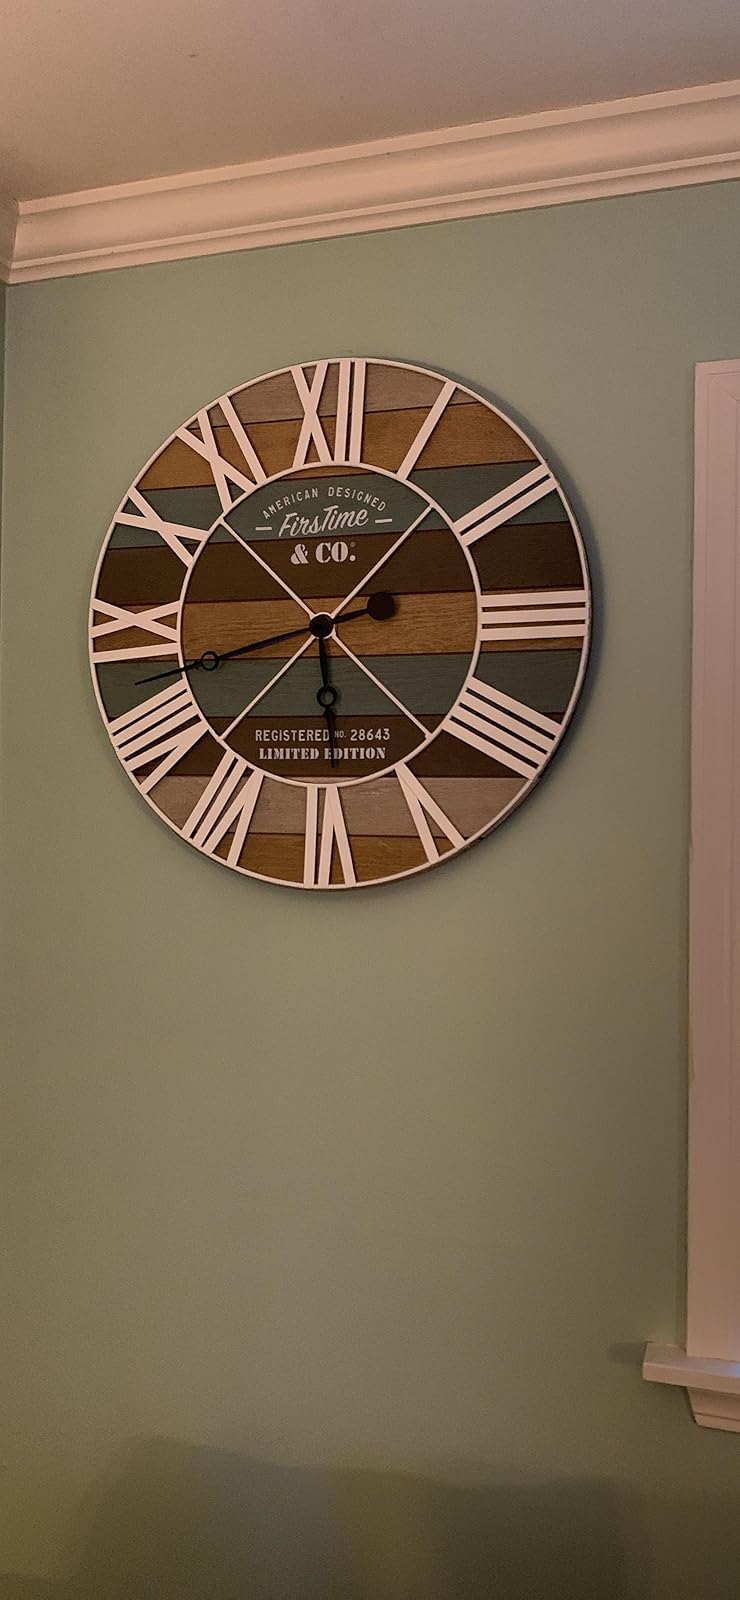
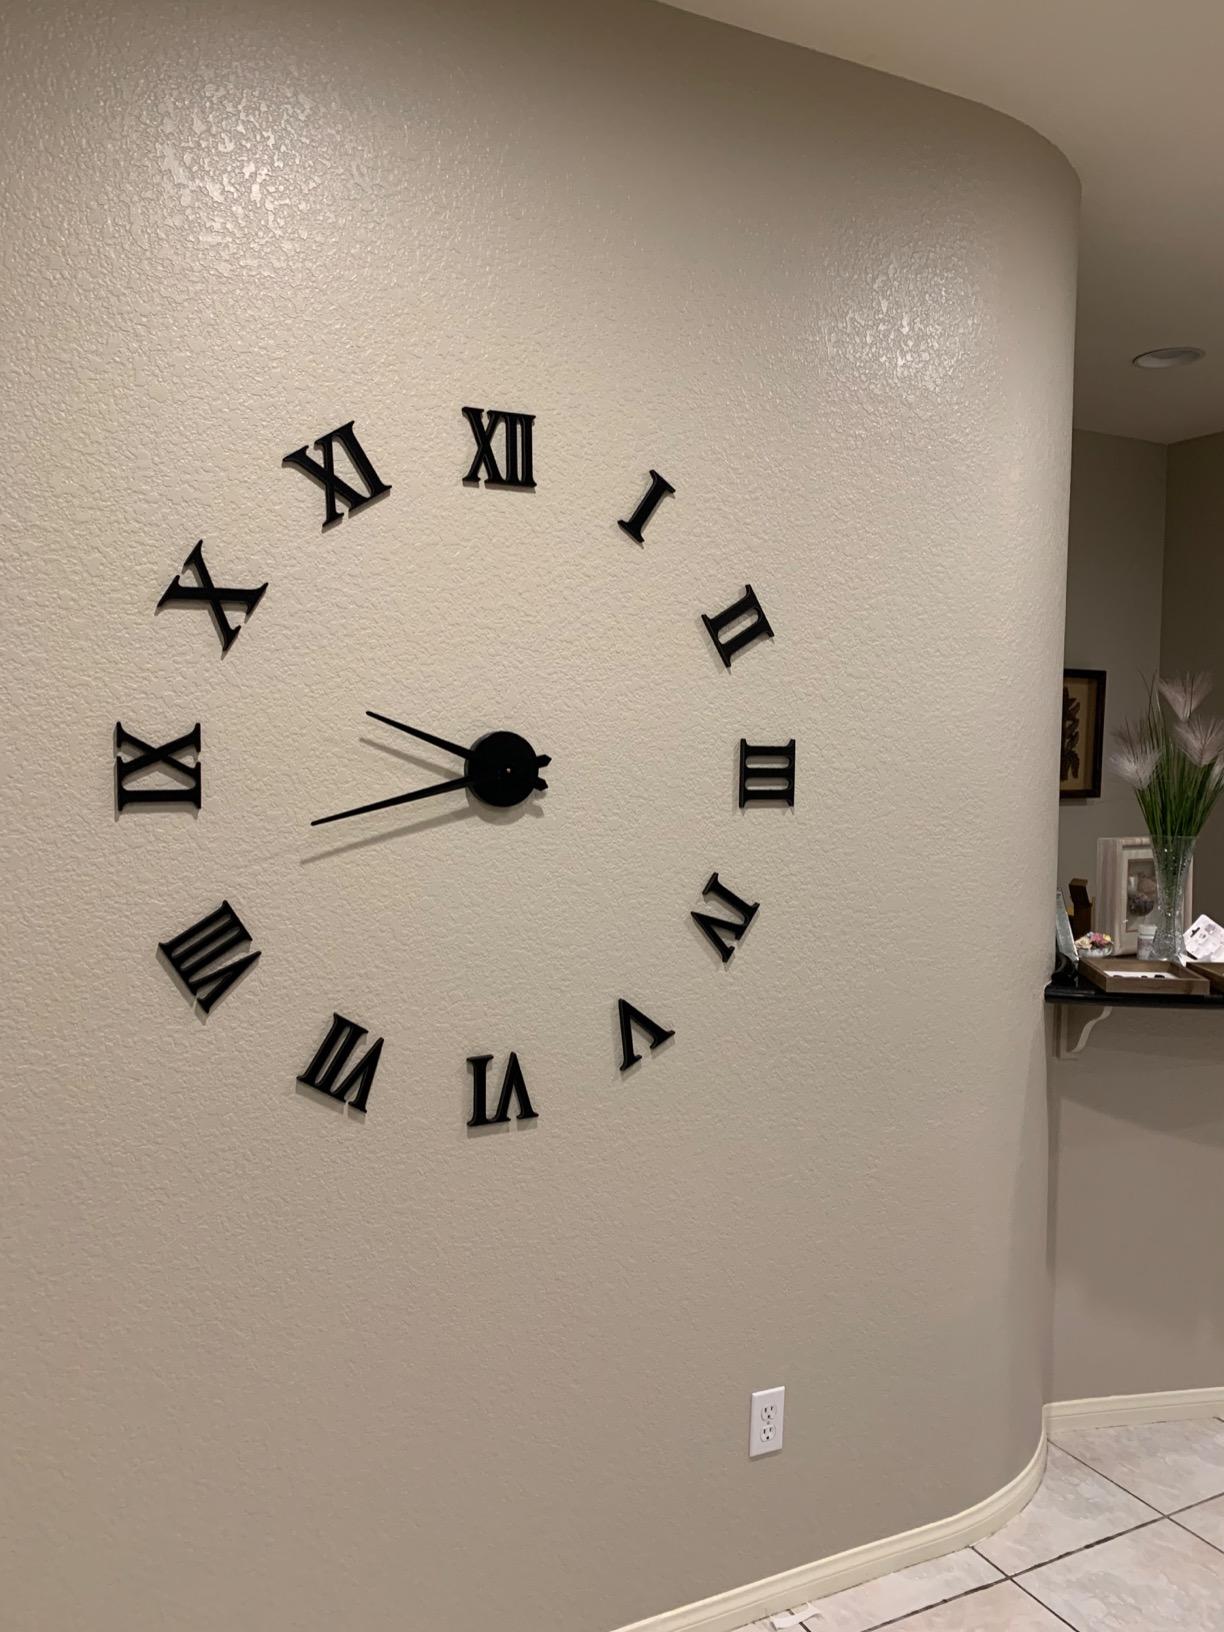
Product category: clock
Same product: no